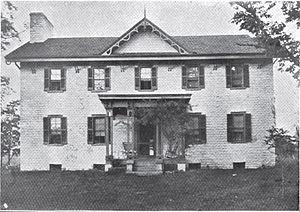
James Garrard est un fermier, un ministre et un politicien américain qui a été le deuxième gouverneur du Kentucky de 1796 à 1804. En raison des limites imposées par la constitution de l'État adoptée en 1799, il a été le dernier gouverneur du Kentucky à être élu pour deux mandats consécutifs jusqu'à ce que la restriction soit assouplie par un amendement de 1992, permettant la réélection de Paul E. Patton en 1999.